Theodore Rex (film)

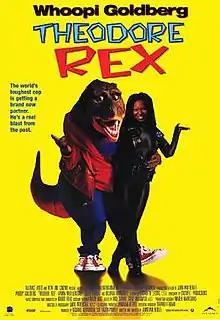
Canadian video poster

Theodore Rex, also known as T. Rex, is a 1996 buddy cop science-fiction comedy film written and directed by Jonathan Betuel and starring Whoopi Goldberg. Though originally intended for theatrical release, the film went direct-to-video, and consequently became the most expensive direct-to-video film ever made at the time of its release.